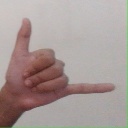
अक्षर: द